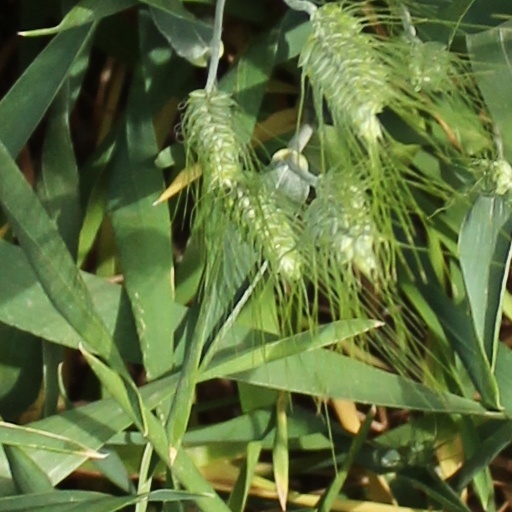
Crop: wheat